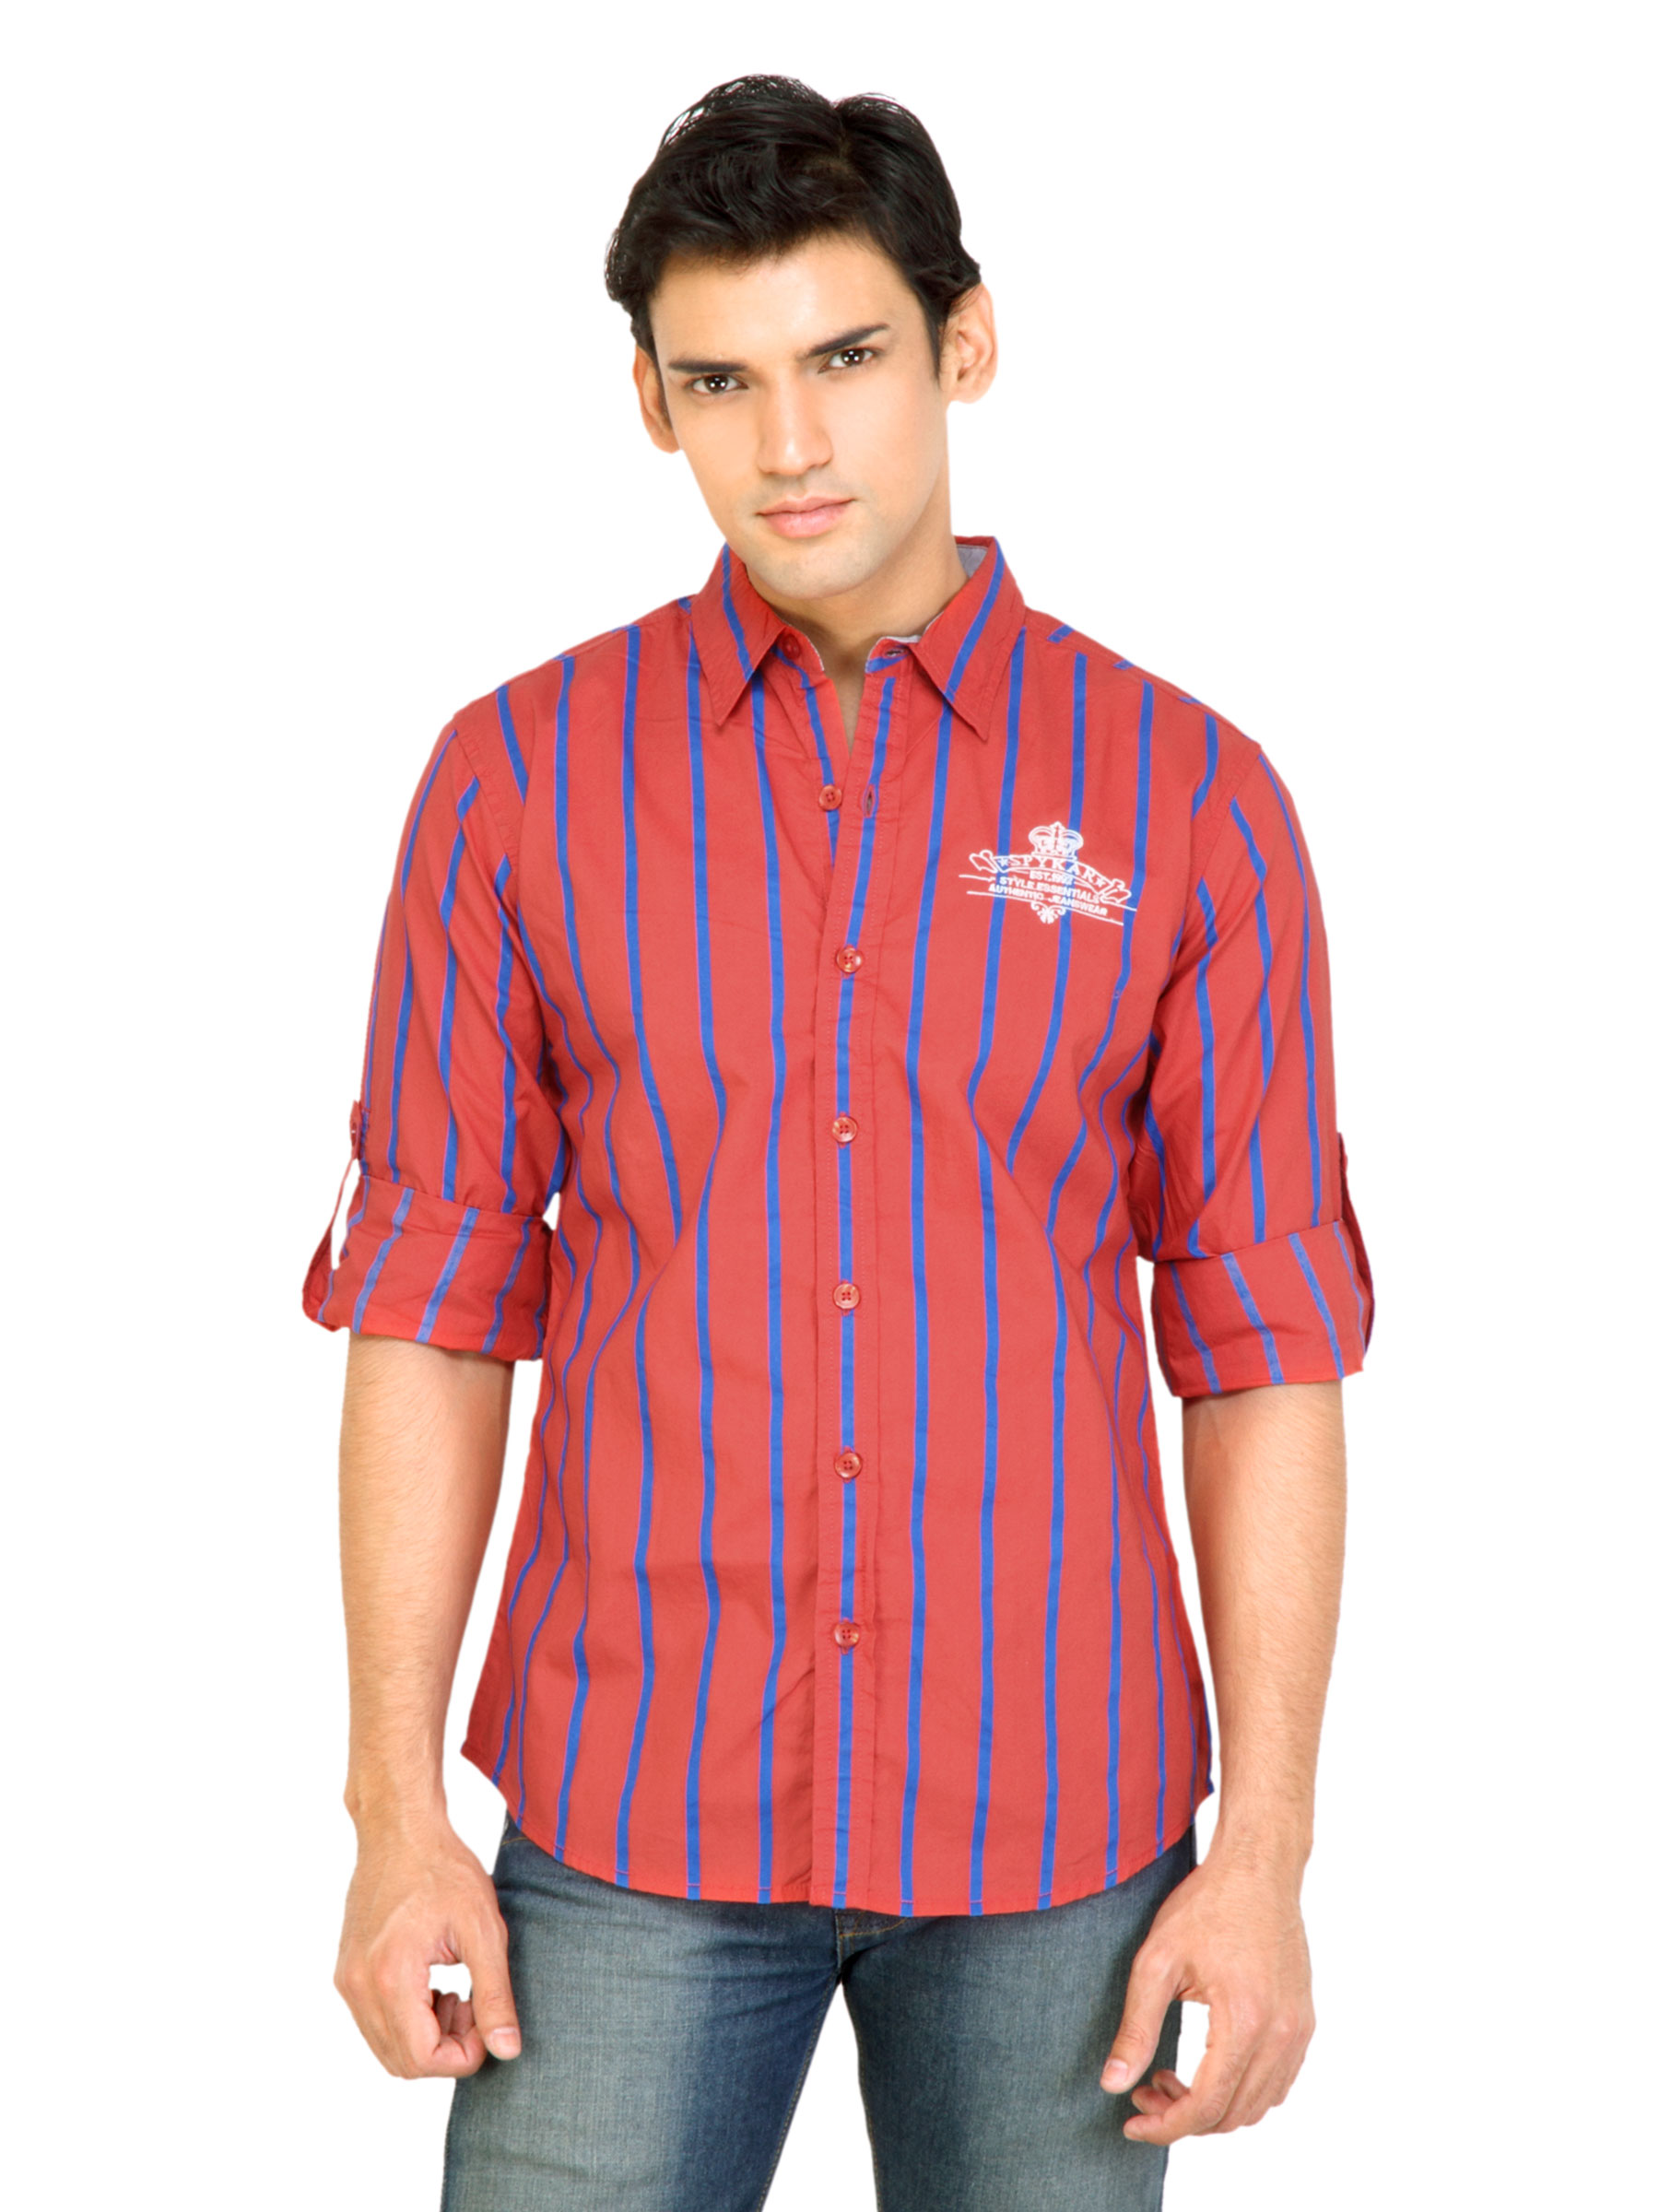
Spykar Men Stripes Red Shirts
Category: Apparel / Topwear / Shirts
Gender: Men
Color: Red
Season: Fall 2011
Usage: Casual